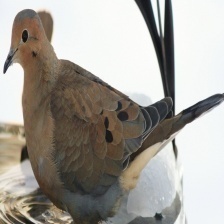
Species: MOURNING DOVE
Scientific name: ZENAIDA MACROURA